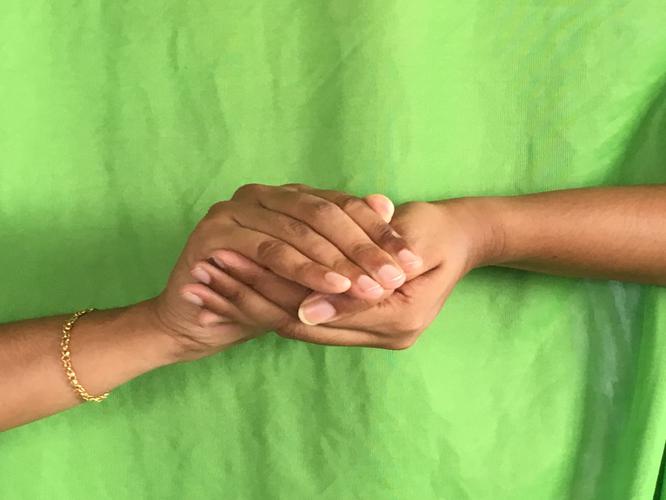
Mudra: Samputa
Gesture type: double_hand